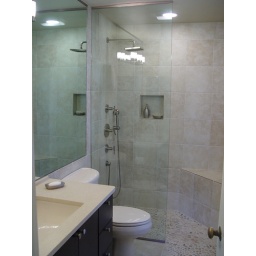
My company furnished and installed the inset clear mirror and tempered glass shower divider featured in this photograph.